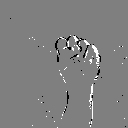
ASL letter: s